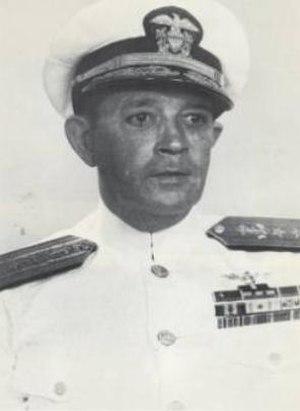
Clifton Albert Frederick « Ziggy » Sprague, né le 8 janvier 1896 à Dorchester et mort le 11 avril 1955 à San Diego, est un vice-amiral américain.